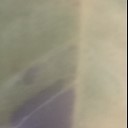
Label: Leaf_rust